Both respirator

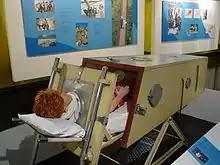
A Both respirator on display at the National Museum of Australia

In 1938, Edward Both traveled to England to sell an electrocardiograph which he had invented. While there, he heard over BBC Radio a request for an iron lung to help treat a young patient residing in a country hospital. Responding to the call, Both hired a workshop and assembled one of his designs within 24 hours, and the Both respirator was able to quickly gain the approval of the London County Council. Subsequently, he built more of the respirators during his stay, and one was sent to the Nuffield Department of Anaesthetics at the Radcliffe Infirmary where a short film was made of the device. This film was subsequently shown to William Morris (Lord Nuffield) by Robert Macintosh, the department's Professor. Nuffield was the manufacturer of the Morris motor car as well as a philanthropist.